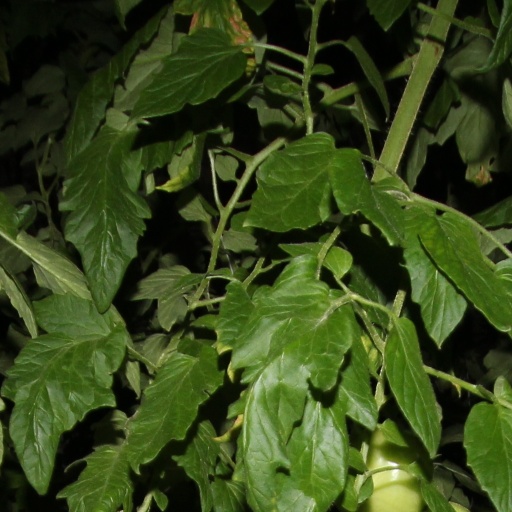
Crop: tomato